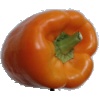
Label: Pepper Orange 1